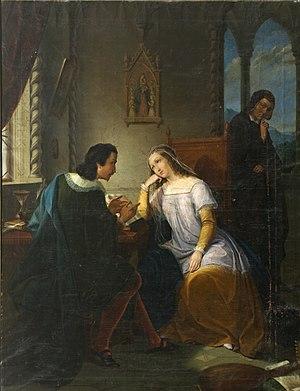
Achille Calzi dit « Calzi Achille senior », né le 15 juin 1811 à Faenza et mort le 24 avril 1850 dans la même ville, est un peintre, graveur et miniaturiste romantique italien du XIXᵉ siècle.